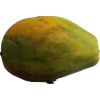
Label: papaya